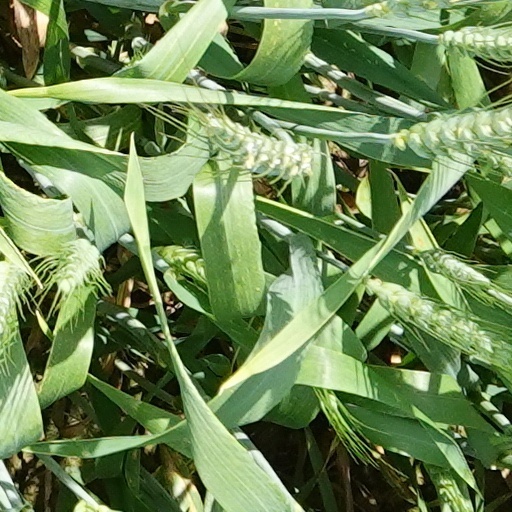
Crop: wheat